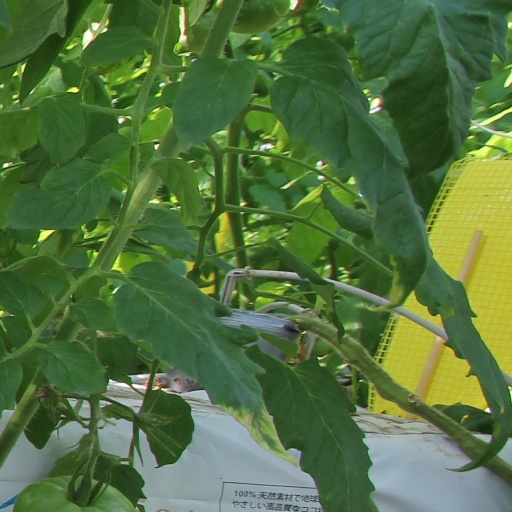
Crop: tomato